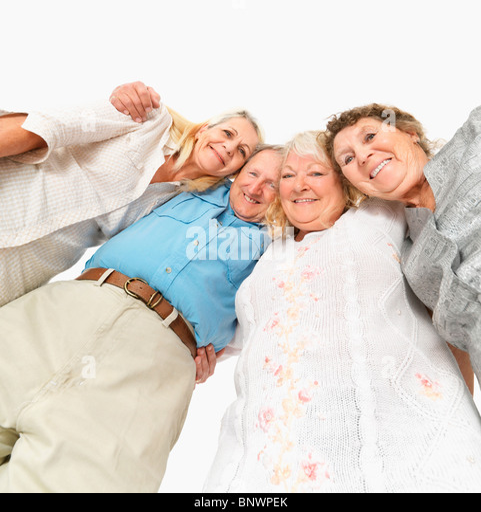
friends standing with their arms around each other